Merak Temple

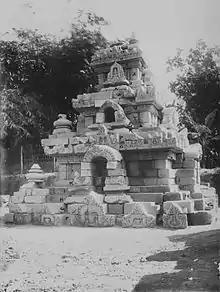
The reconstructed roof of Candi Merak

Regarding the architectural styles, deities, yoni housed in main chamber and carving of this temples, the temple is dedicated to Shiva and most probably constructed in 10th-century. The temple has been discovered in early 20th-century. A preliminary research has been conducted since 1925/1926 by archaeology authority of Dutch East Indies. The reconstruction project slowly conducted, and finished in 2011, although the top ratna pinnacle is still missing.